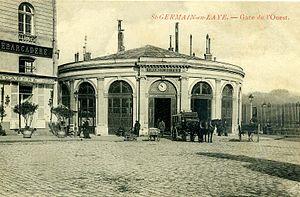
Saint-Germain-en-Laye [lɛ] est une commune française située à 19 km à l'ouest de Paris dans le département des Yvelines en région Île-de-France.
La gare de Saint-Germain-en-Laye est une gare ferroviaire française, aboutissement de la ligne de Paris-Saint-Lazare à Saint-Germain-en-Laye, située dans la commune de Saint-Germain-en-Laye, dans le département des Yvelines, en région Île-de-France. C'est une gare en impasse située en centre-ville, sous l'esplanade du château, avec trois accès en surface. Elle est desservie par la ligne A du RER, dont elle constitue l'un des terminus occidentaux.